Piyoli Phukan

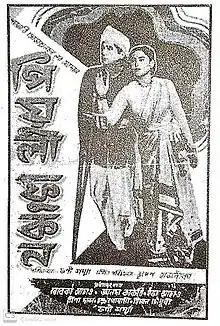

Piyoli Phukan is a black & white Assamese language film directed by Phani Sarma, released in 1955. The film is based on the life and struggle of a historical character of Assam, Piyoli Phukan, son of Badan Borphukan, who revolted against British occupation. He was sentenced to death and hanged in 1830 at Jorhat. The film is produced by Gama Prasad Agarwalla under the banner of Rupjyoti Productions, Tezpur, Assam. Music is composed by Bhupen Hazarika. Piyoli Phukan is the first Assamese film, which got national recognition. The film was honoured by the Certificate of Merit in State Awards, 1956.